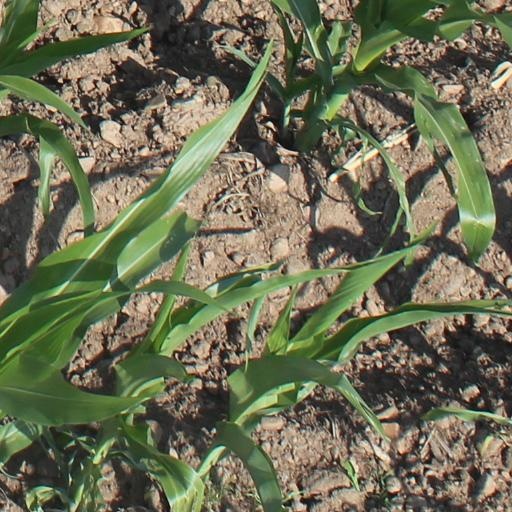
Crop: maize; corn